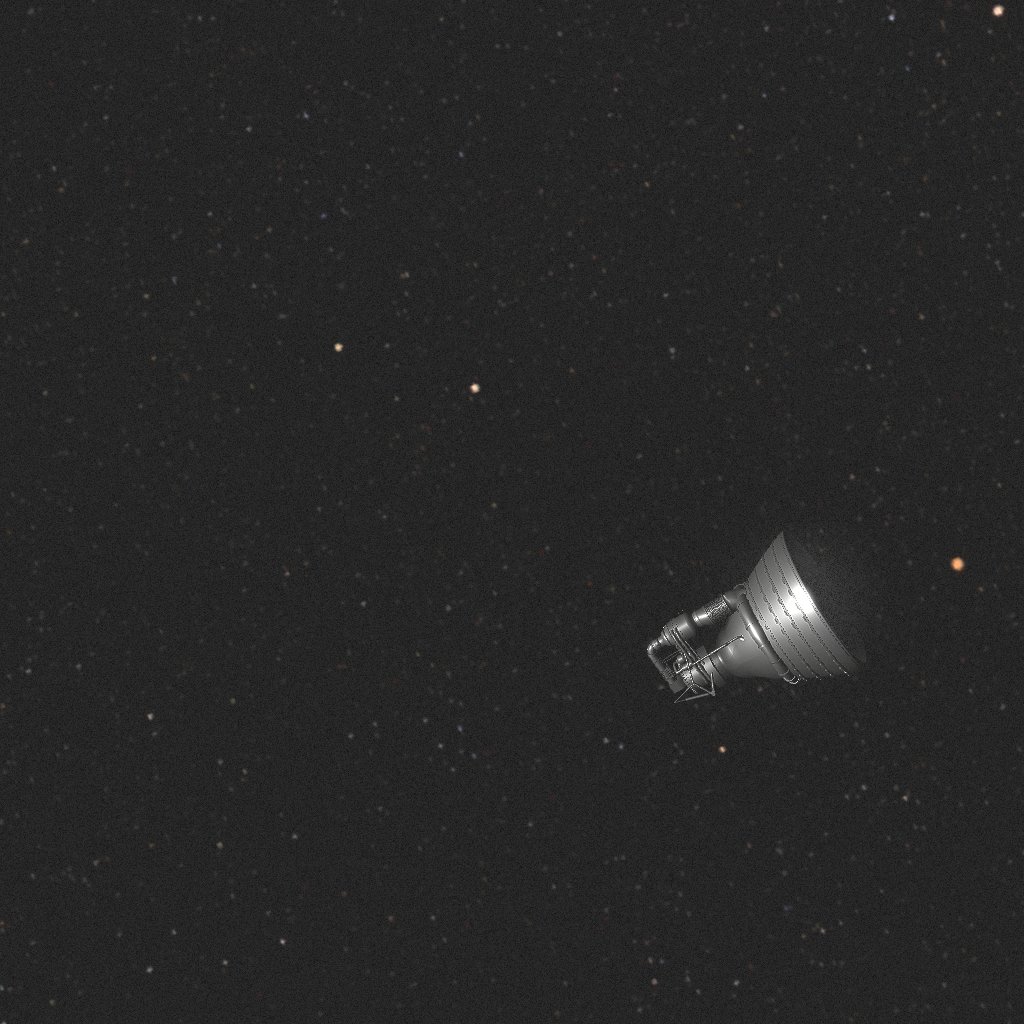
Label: debris